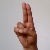
The image shows a hand gesture representing the letter 'U' in Indian Sign Language.